Hakusan Station (Niigata)

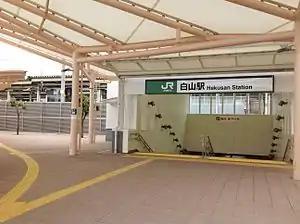
The north entrance of Hakusan Station in September 2015

is a railway station on the Echigo Line in Chūō-ku, Niigata, Japan, operated by East Japan Railway Company (JR East).